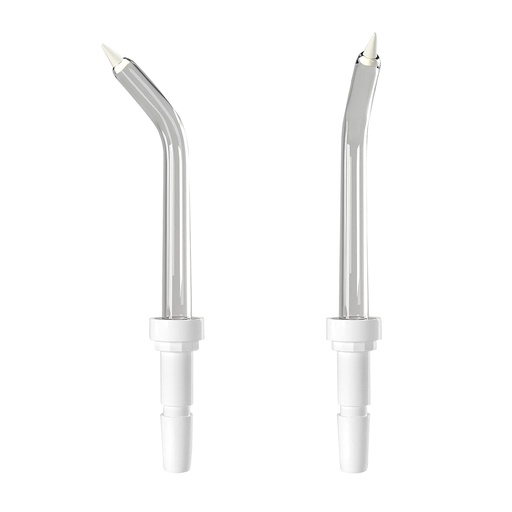
BURST Electric Water Flosser Replacement Tips (Perio/2 Pack) | for Fresh Breath & Healthy Gums | Plaque Removal Between Teeth, Braces & Dental Work
Overview Brand : Burst Power Source : Battery Powered Special Feature : Multiple Tips, Portable Product Benefits : Prevents Bad Breath, Gum Health Unit Count : 2.00 Count About this item THE PERIO TIP: For those of you with sensitivity. A soft silicone-tipped nozzle to not only massage the gums, but reach your deep pockets, crevices and problem areas. FRESH BREATH & HEALTHIER SMILE: Guided high-powered water stream helps precisely spray between your teeth to dislodge food and bad bacteria that cause bad breath, clean between your teeth, and massage your gums to stimulate blood circulation. 360° ROTATING TIPS: Replaceable nozzles rotate 360° allowing you to access and clean more difficult target areas in your mouth. Our adjustable tips give you the flexibility to leverage if you have sensitive gums, braces, bridges or other dental work. PERFECT PAIR: Easily removable, swappable and packable. PERFECT for BRACES: Beloved by those with braces, crowns, implants or bridges.
Brand: BURST
Category: Health & Beauty > Personal Care > Oral Care > Dental Water Jet Replacement Tips